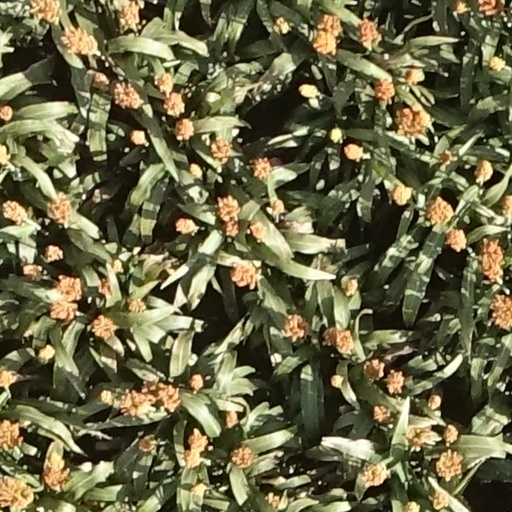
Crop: sorghum